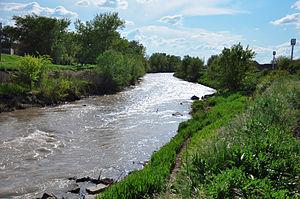
La rivière Malka est une rivière de Kabardino-Balkarie en Russie. Elle prend sa source dans les glaciers de l'Elbrouz et est un des plus grands affluents du fleuve Terek.